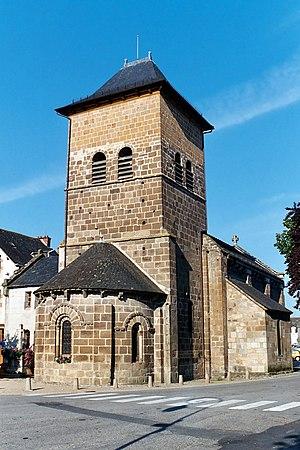
France - Auvergne - Cantal - Église Sainte-Croix de Saignes
Cet article recense les monuments historiques du département du Cantal, en France.
L'église Sainte-Croix est une église de style roman auvergnat située à Saignes, commune de la communauté de communes Sumène Artense située dans le département français du Cantal et la région Auvergne-Rhône-Alpes.